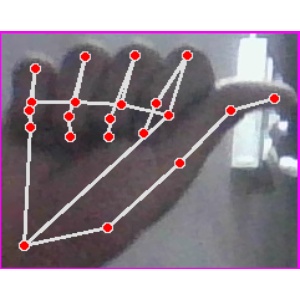
अक्षर: छ